Ellesmere Canal

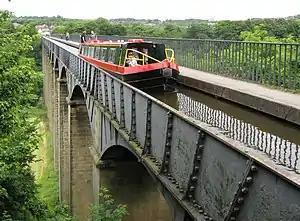
The Pontcysyllte Aqueduct opened to traffic on the Ellesmere Canal in 1805.

The Ellesmere Canal was a waterway in England and Wales that was planned to carry boat traffic between the rivers Mersey and Severn. The proposal would create a link between the Port of Liverpool and the mineral industries in north east Wales and the manufacturing centres in the West Midlands. However, the canal was never completed as intended because of its rising costs and failure to generate the expected commercial traffic.